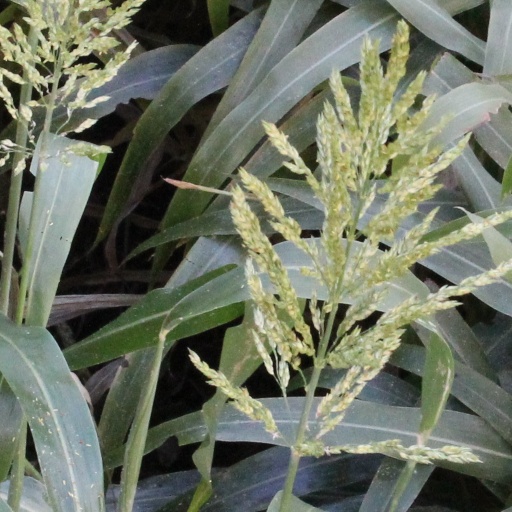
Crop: sorghum